Hank Frierson

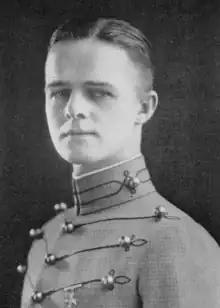
At West Point in 1924

Andrew Allison "Hank" Frierson (June 23, 1902 – September 24, 1982) was an American equestrian. He competed in two events at the 1948 Summer Olympics.